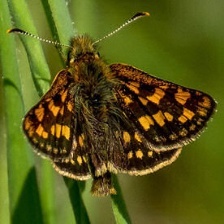
Species: CHECQUERED SKIPPER